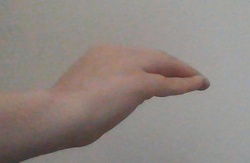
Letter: haa